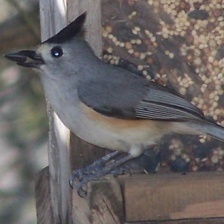
Species: TIT MOUSE
Scientific name: PARIDAE
ImageNet parent category: chickadee